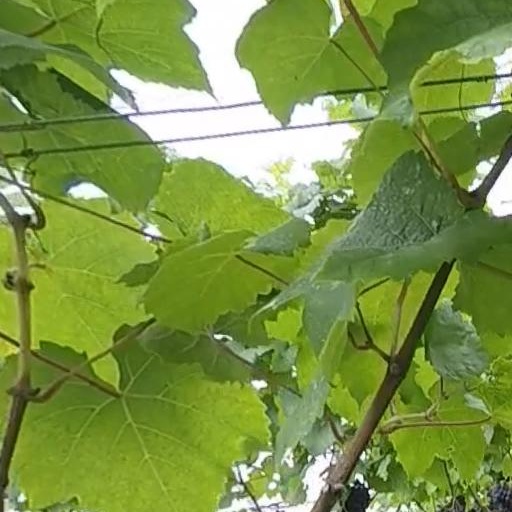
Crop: grape